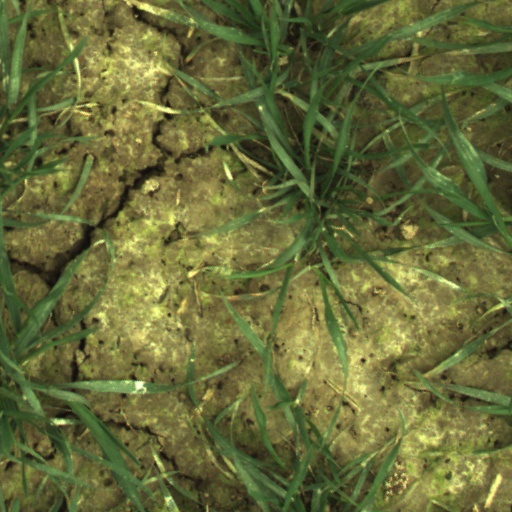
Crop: wheat